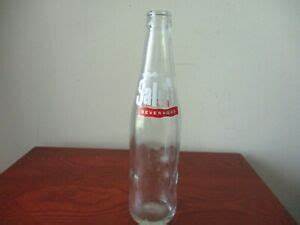
Waste category: glass